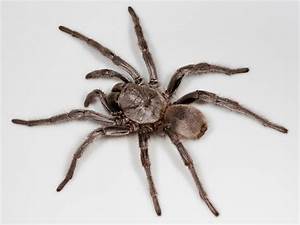
Label: spider